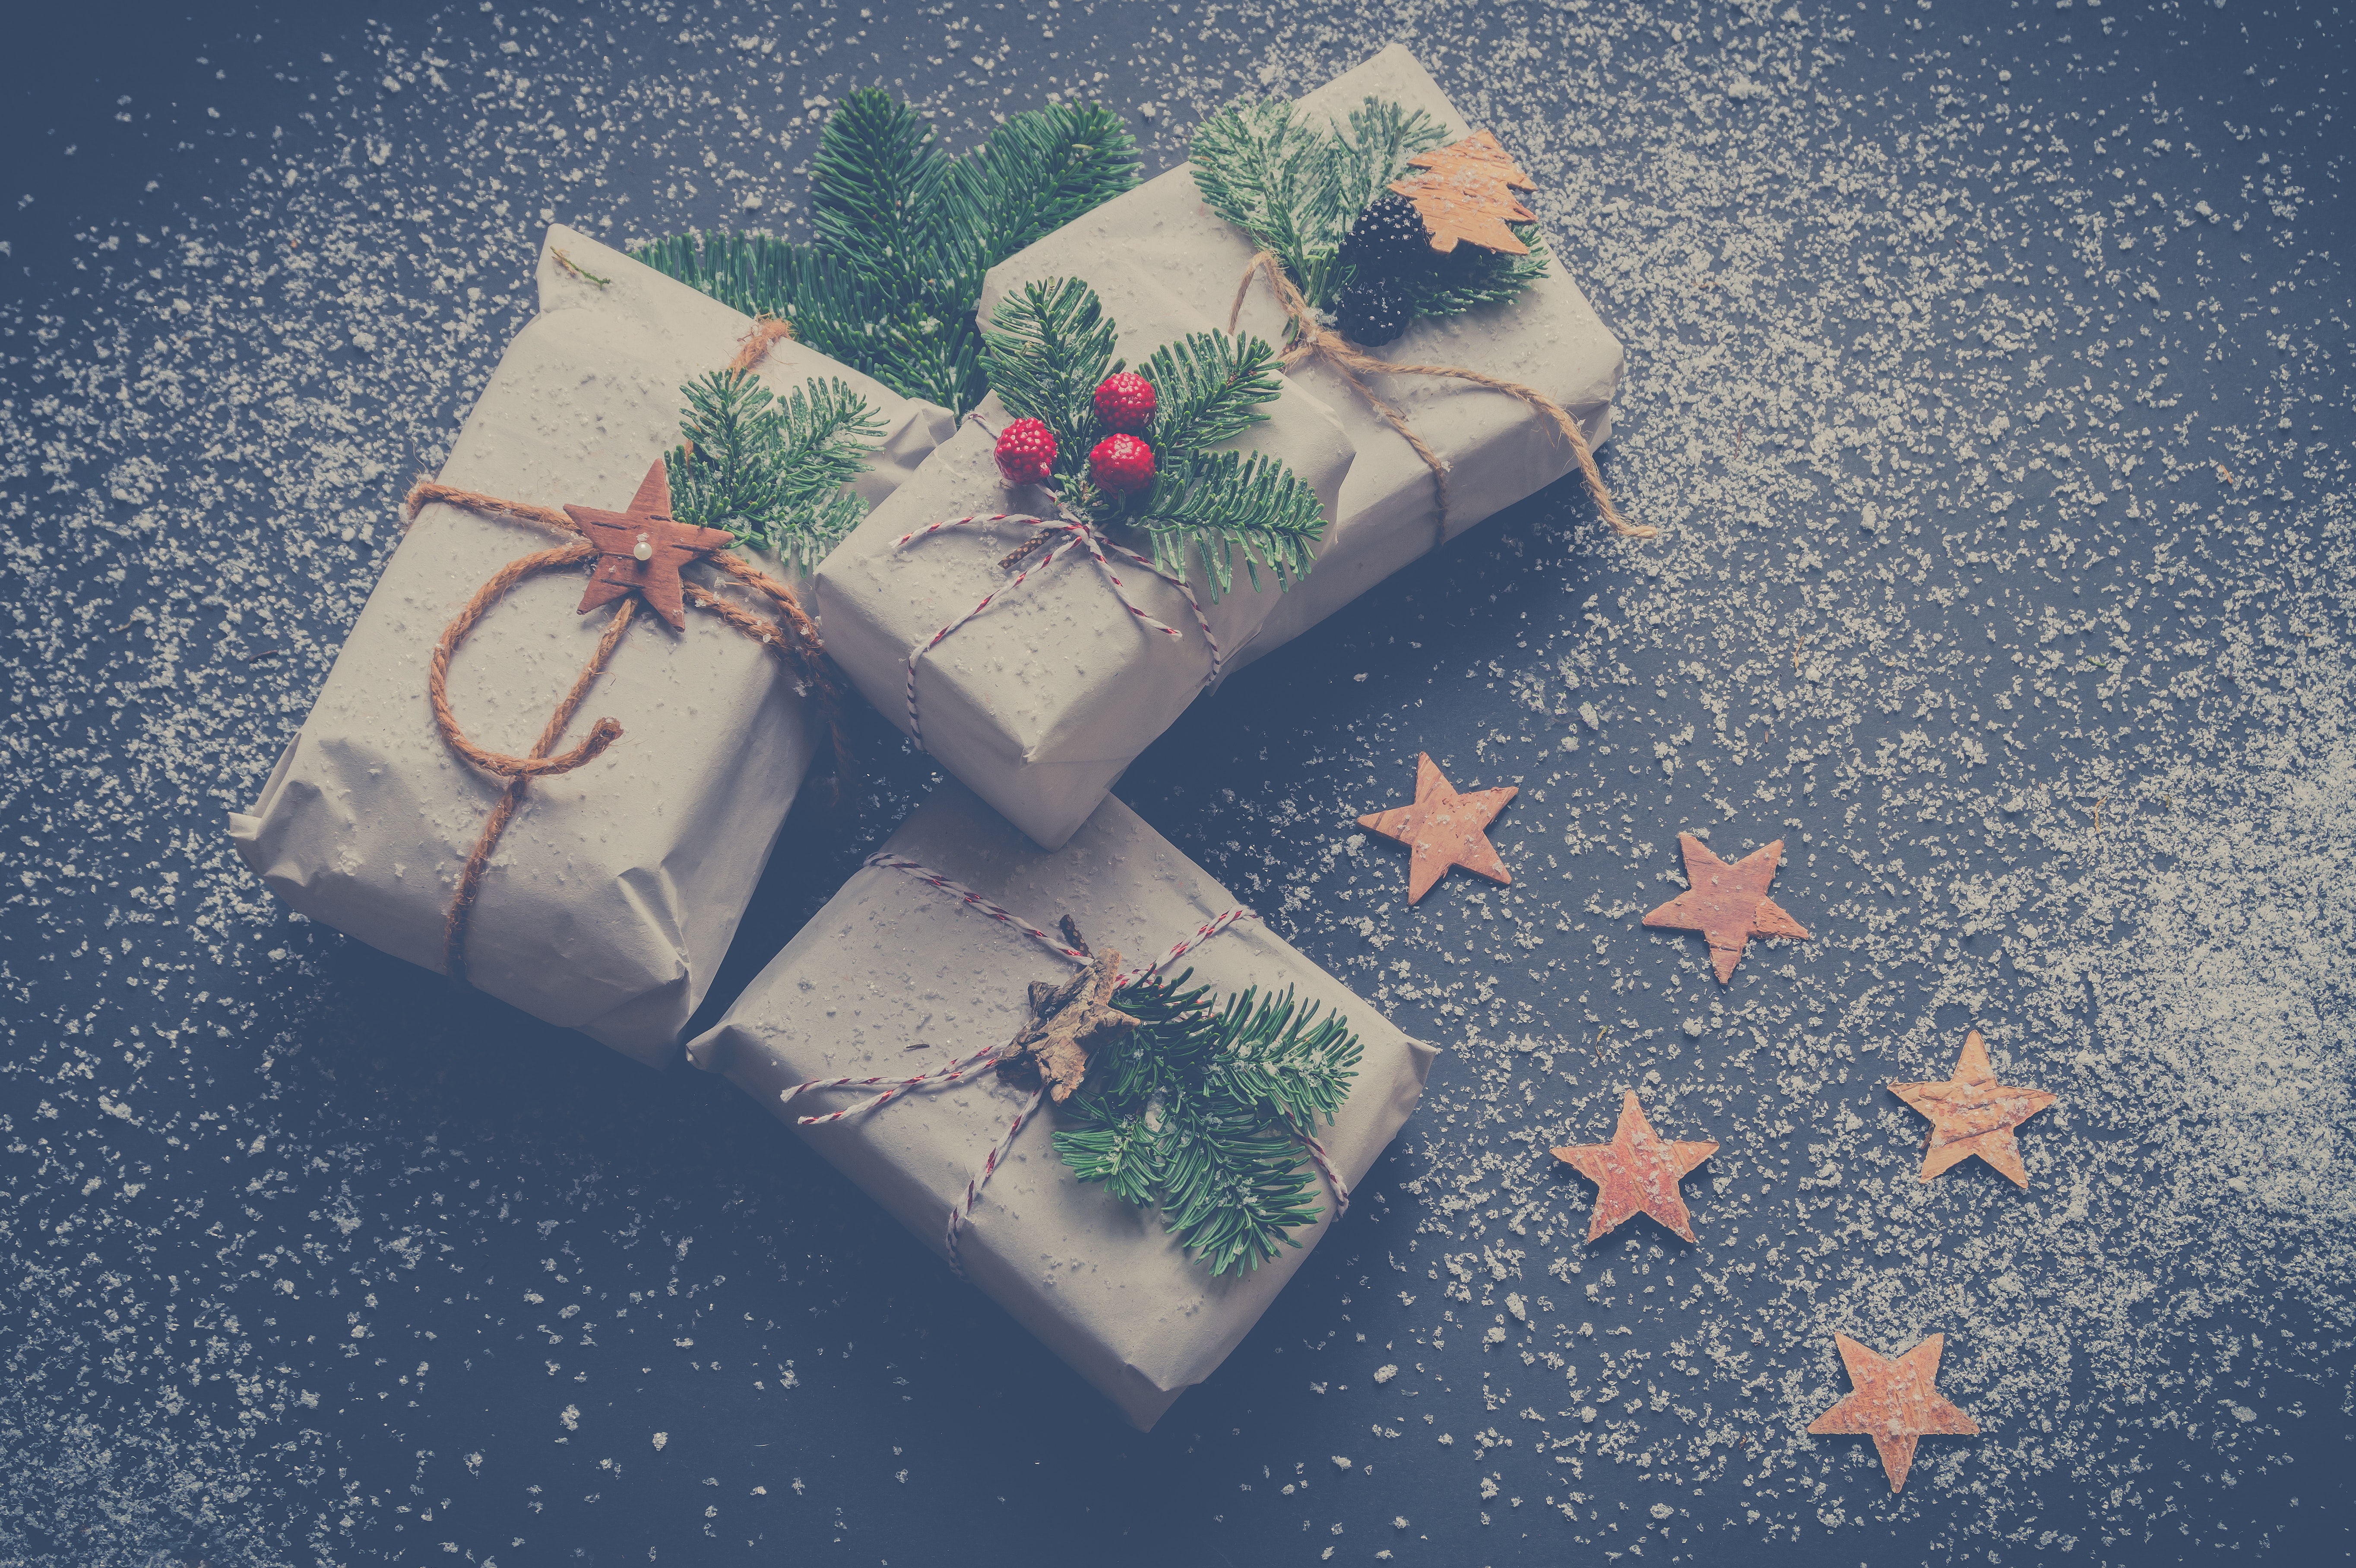
Material property, floral design, photography, gift wrapping, plant, flower